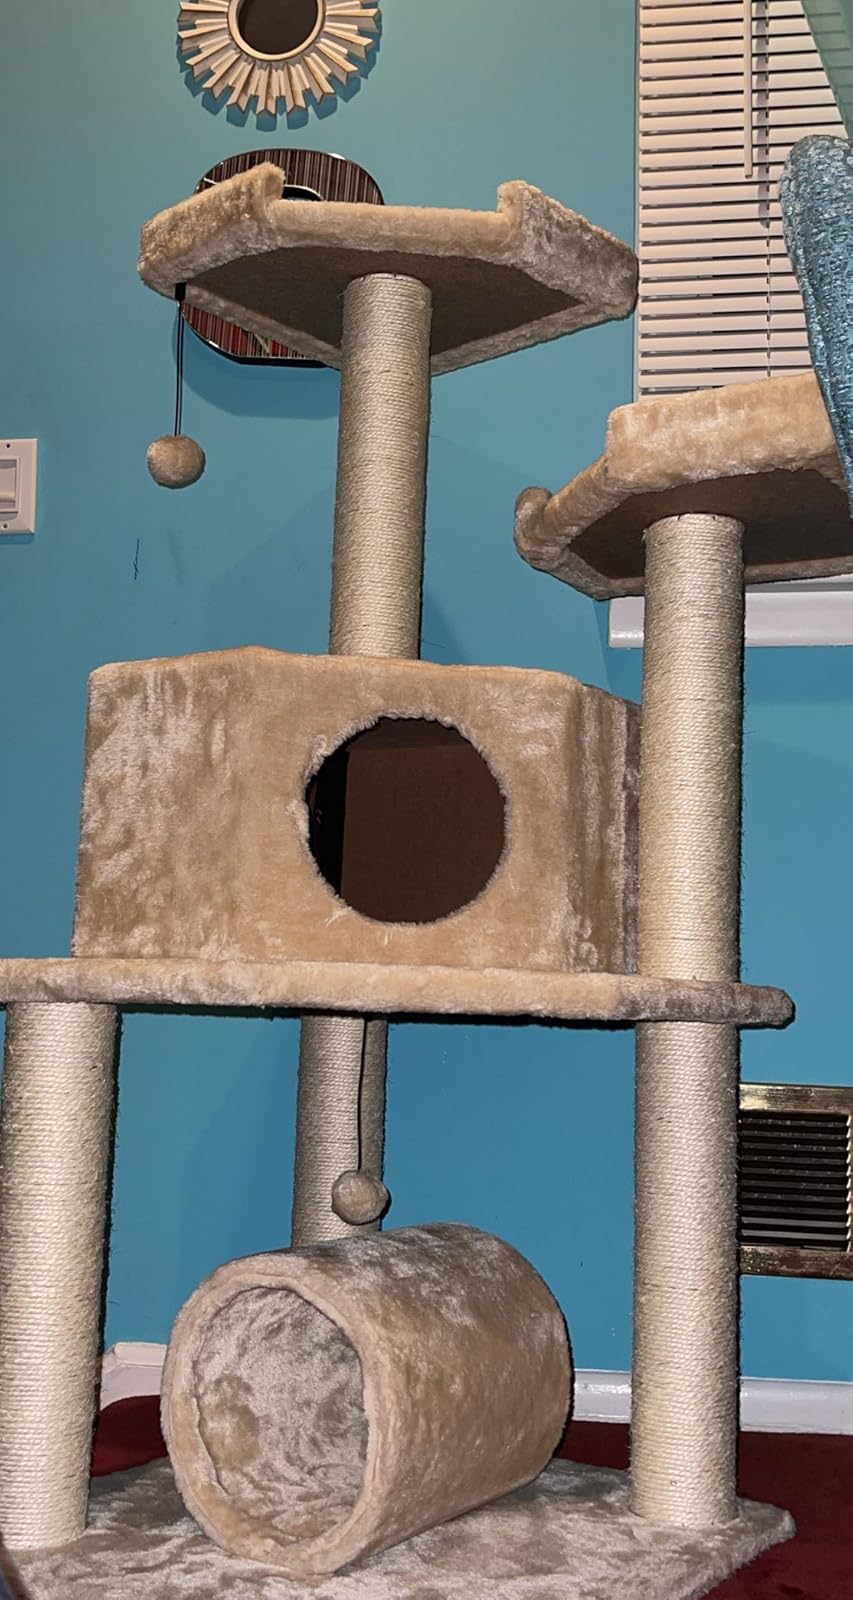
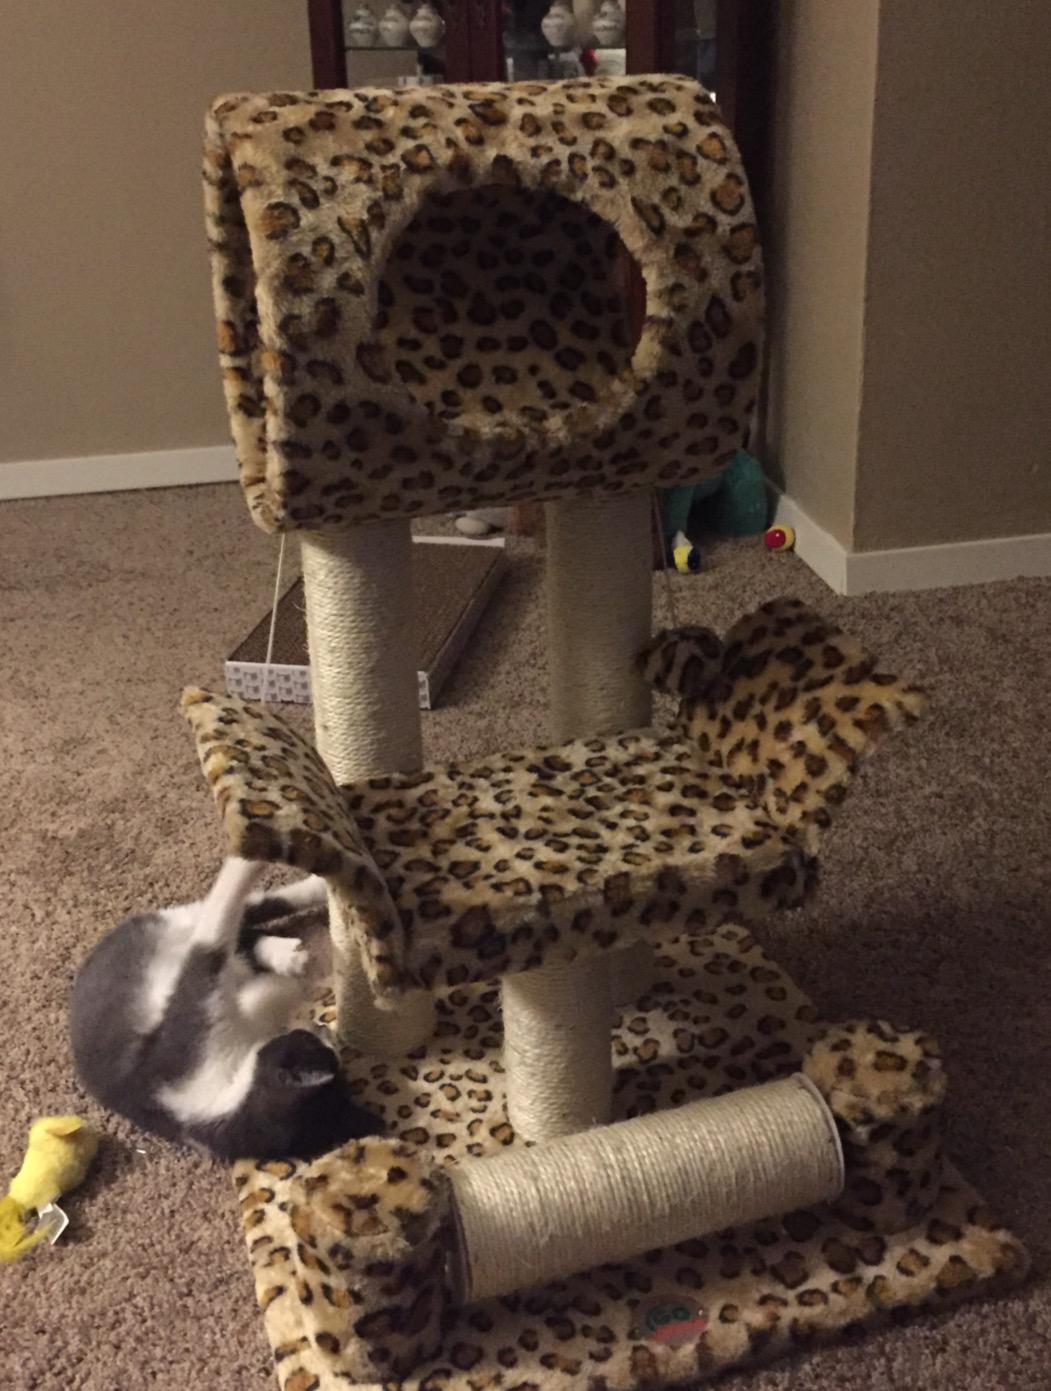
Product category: items_cat tree
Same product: no